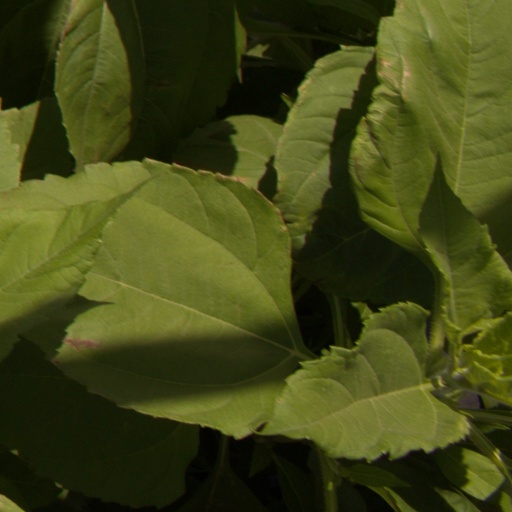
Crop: Jerusalem artichoke